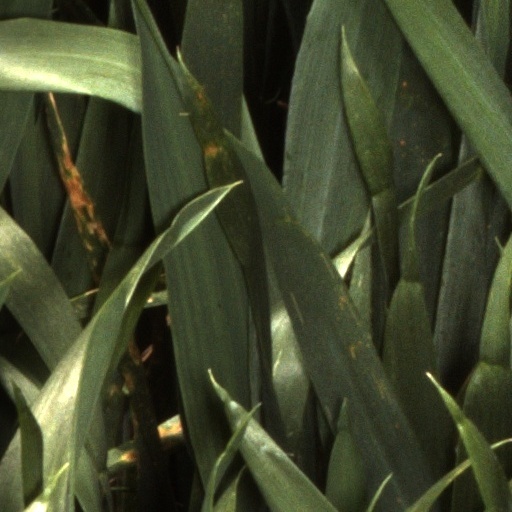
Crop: wheat